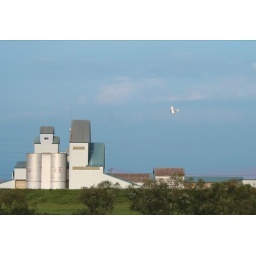
On the holiday an airplane flew in blue sky.